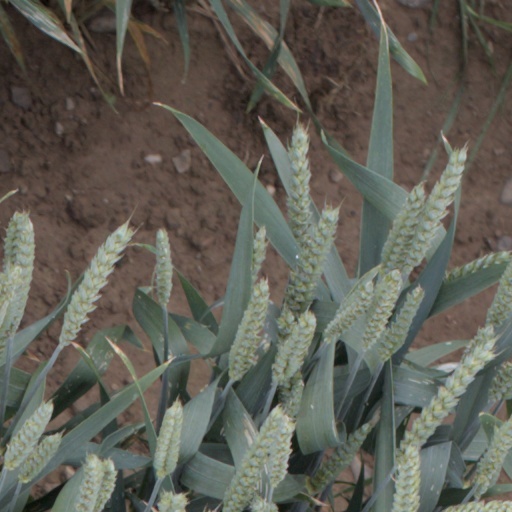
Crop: wheat